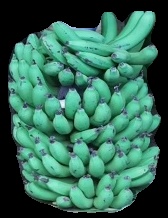
Variety: pachbale
Grade: grade1